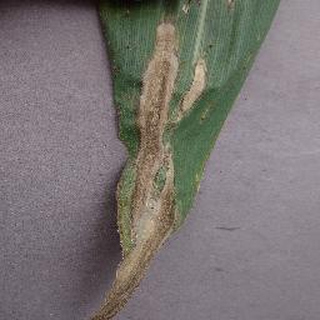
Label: corn_northern_leaf_blight